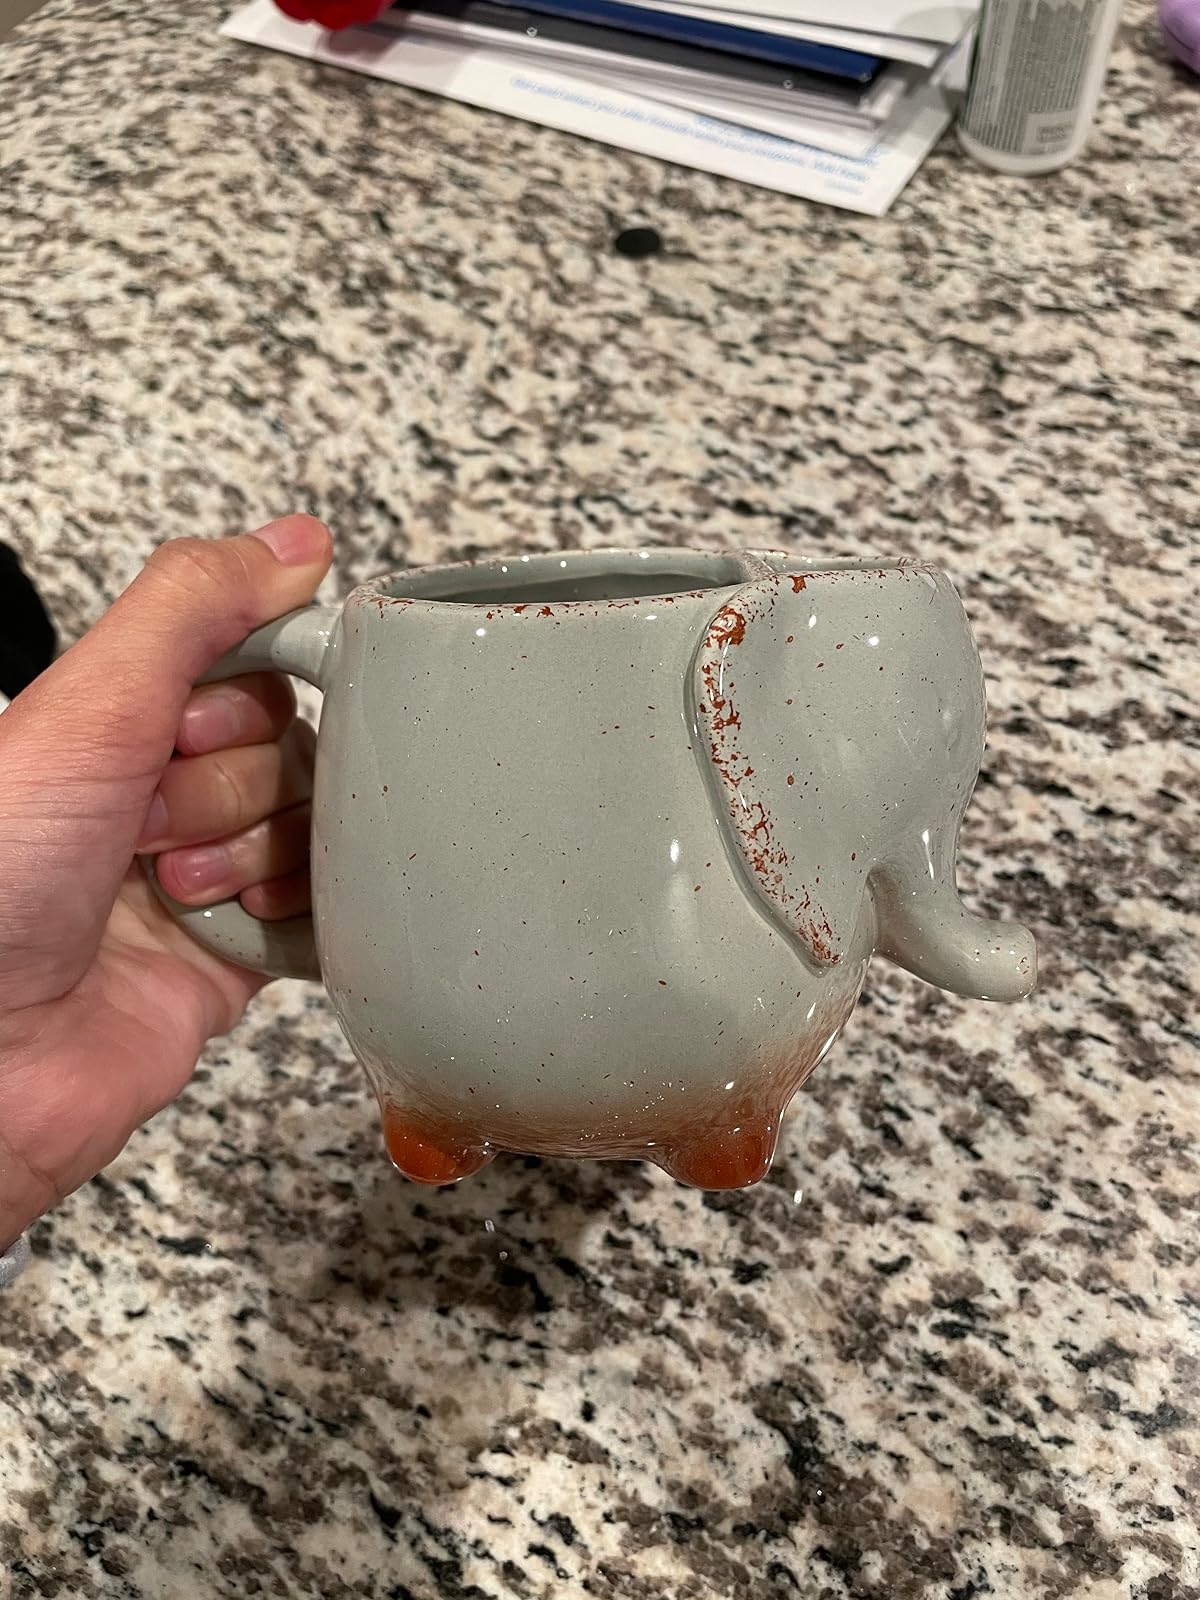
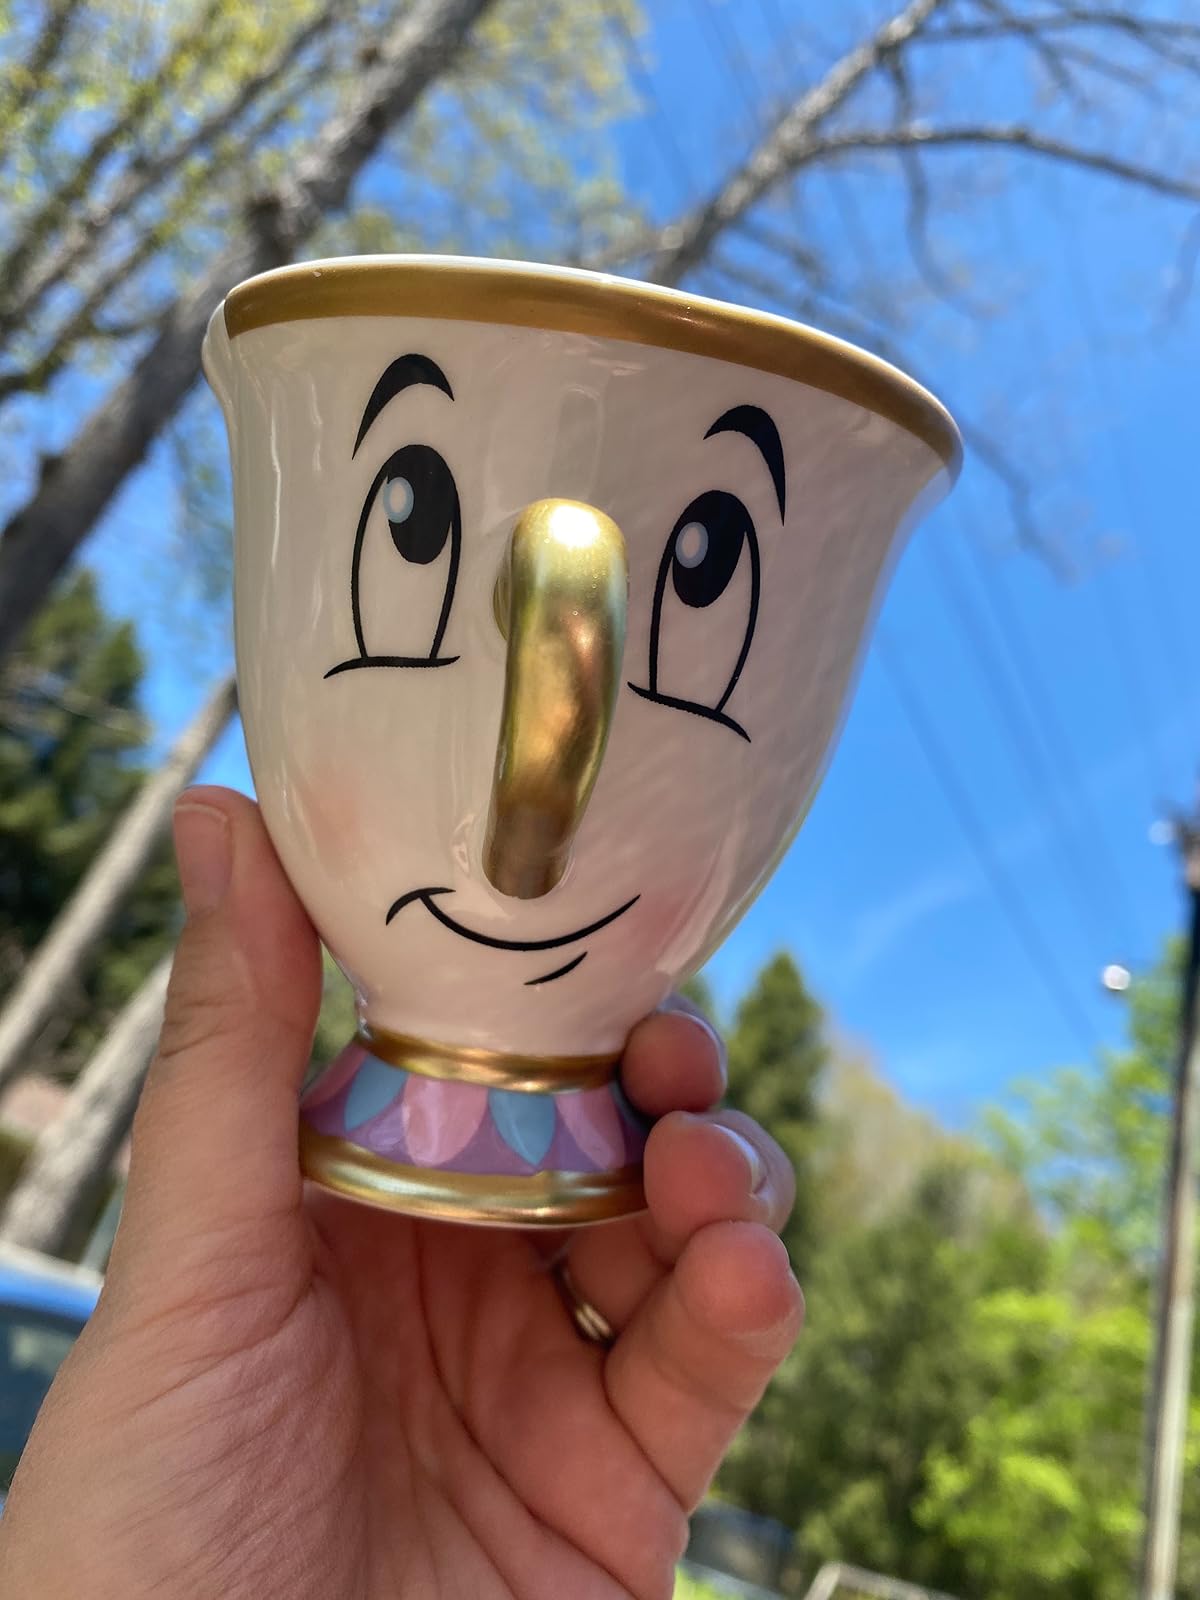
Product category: items_mug
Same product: no